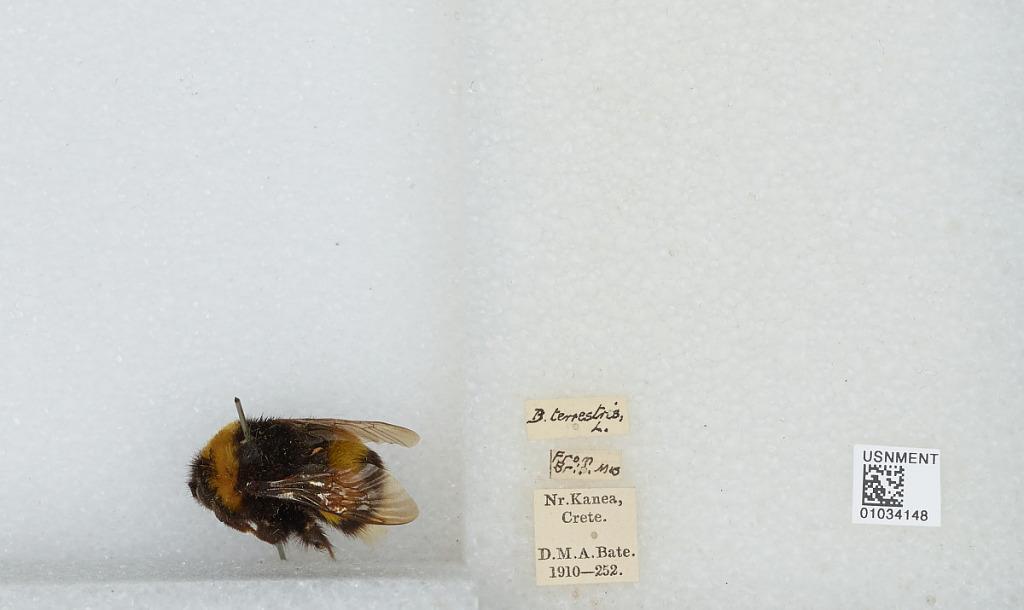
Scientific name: Bombus (Bombus) terrestris (Linnaeus)
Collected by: D. Bate
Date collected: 1910--
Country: Greece
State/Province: Crete
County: Chania
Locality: Near Kanea
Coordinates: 35.5138, 24.0191